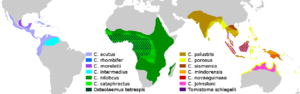
Egentlige krokodiller / Slægter og arter
Udbredelsesområde
De egentlige krokodiller er en familie af krybdyr i krokodille-ordenen. Hos de egentlige krokodiller er den fjerde tand i underkæben synlig, når dyret har lukket mund.